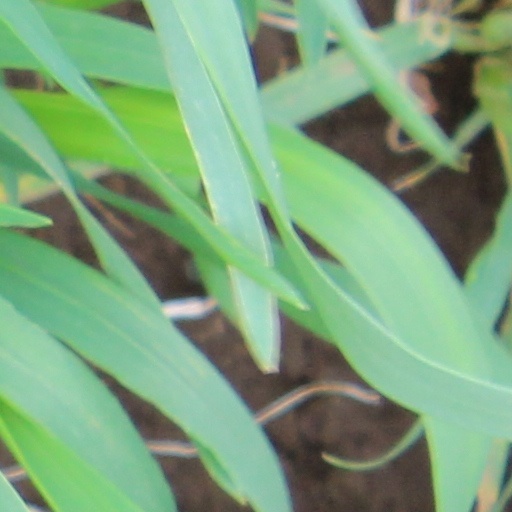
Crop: wheat